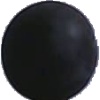
Label: Grape Blue 1